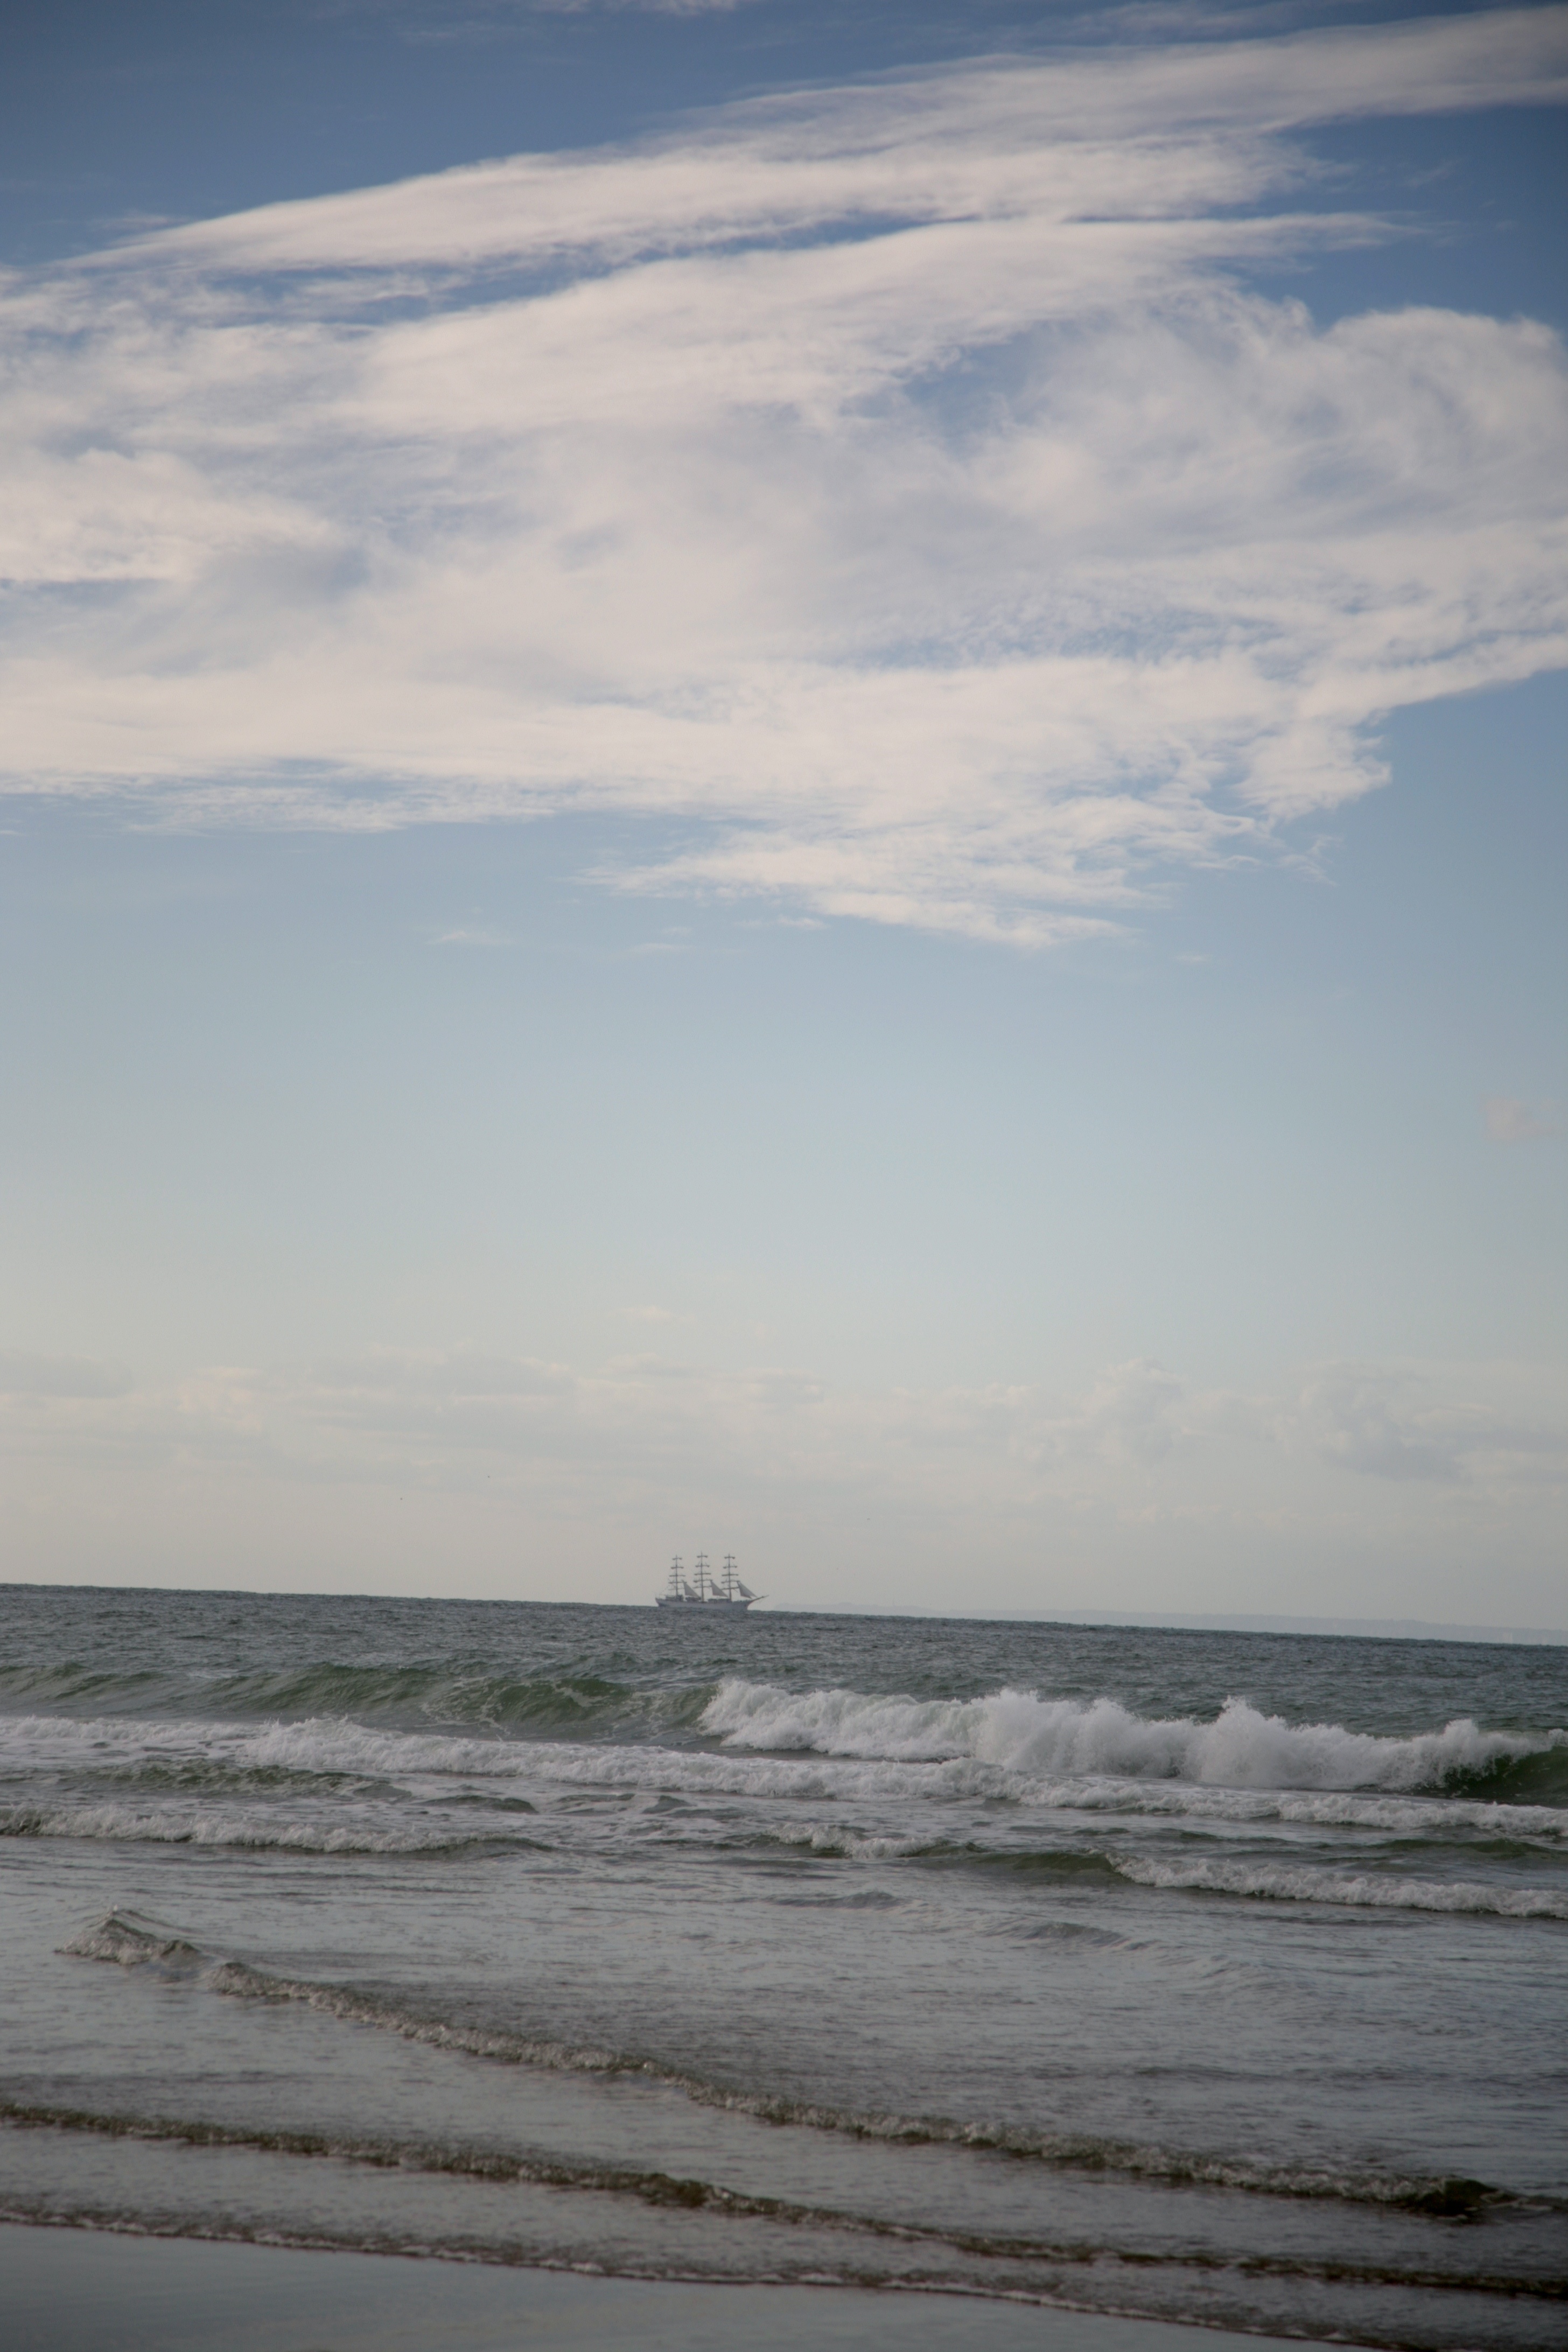
beach, sea, coast, sand, ocean, horizon, cloud, sky, sunlight, morning, shore, wave, dusk, france, bay, sailboat, body of water, strand, plage, zee, mer, francia, mar, playa, frankrijk, frankreich, vague, noordzee, merdunord, nordsee, cotedopale, northsee, pasdecaials, englishchannel, capblancnez, mardelnorte, lesescalles, segelboot, voilier, zeilboot, meteorological phenomenon, mudflat, atmospheric phenomenon, wind wave